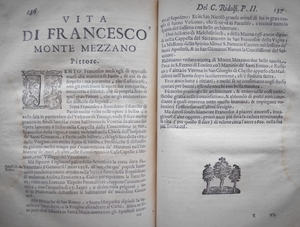
Francesco Montemezzano est un peintre de l'école vénitienne, disciple de Véronèse.